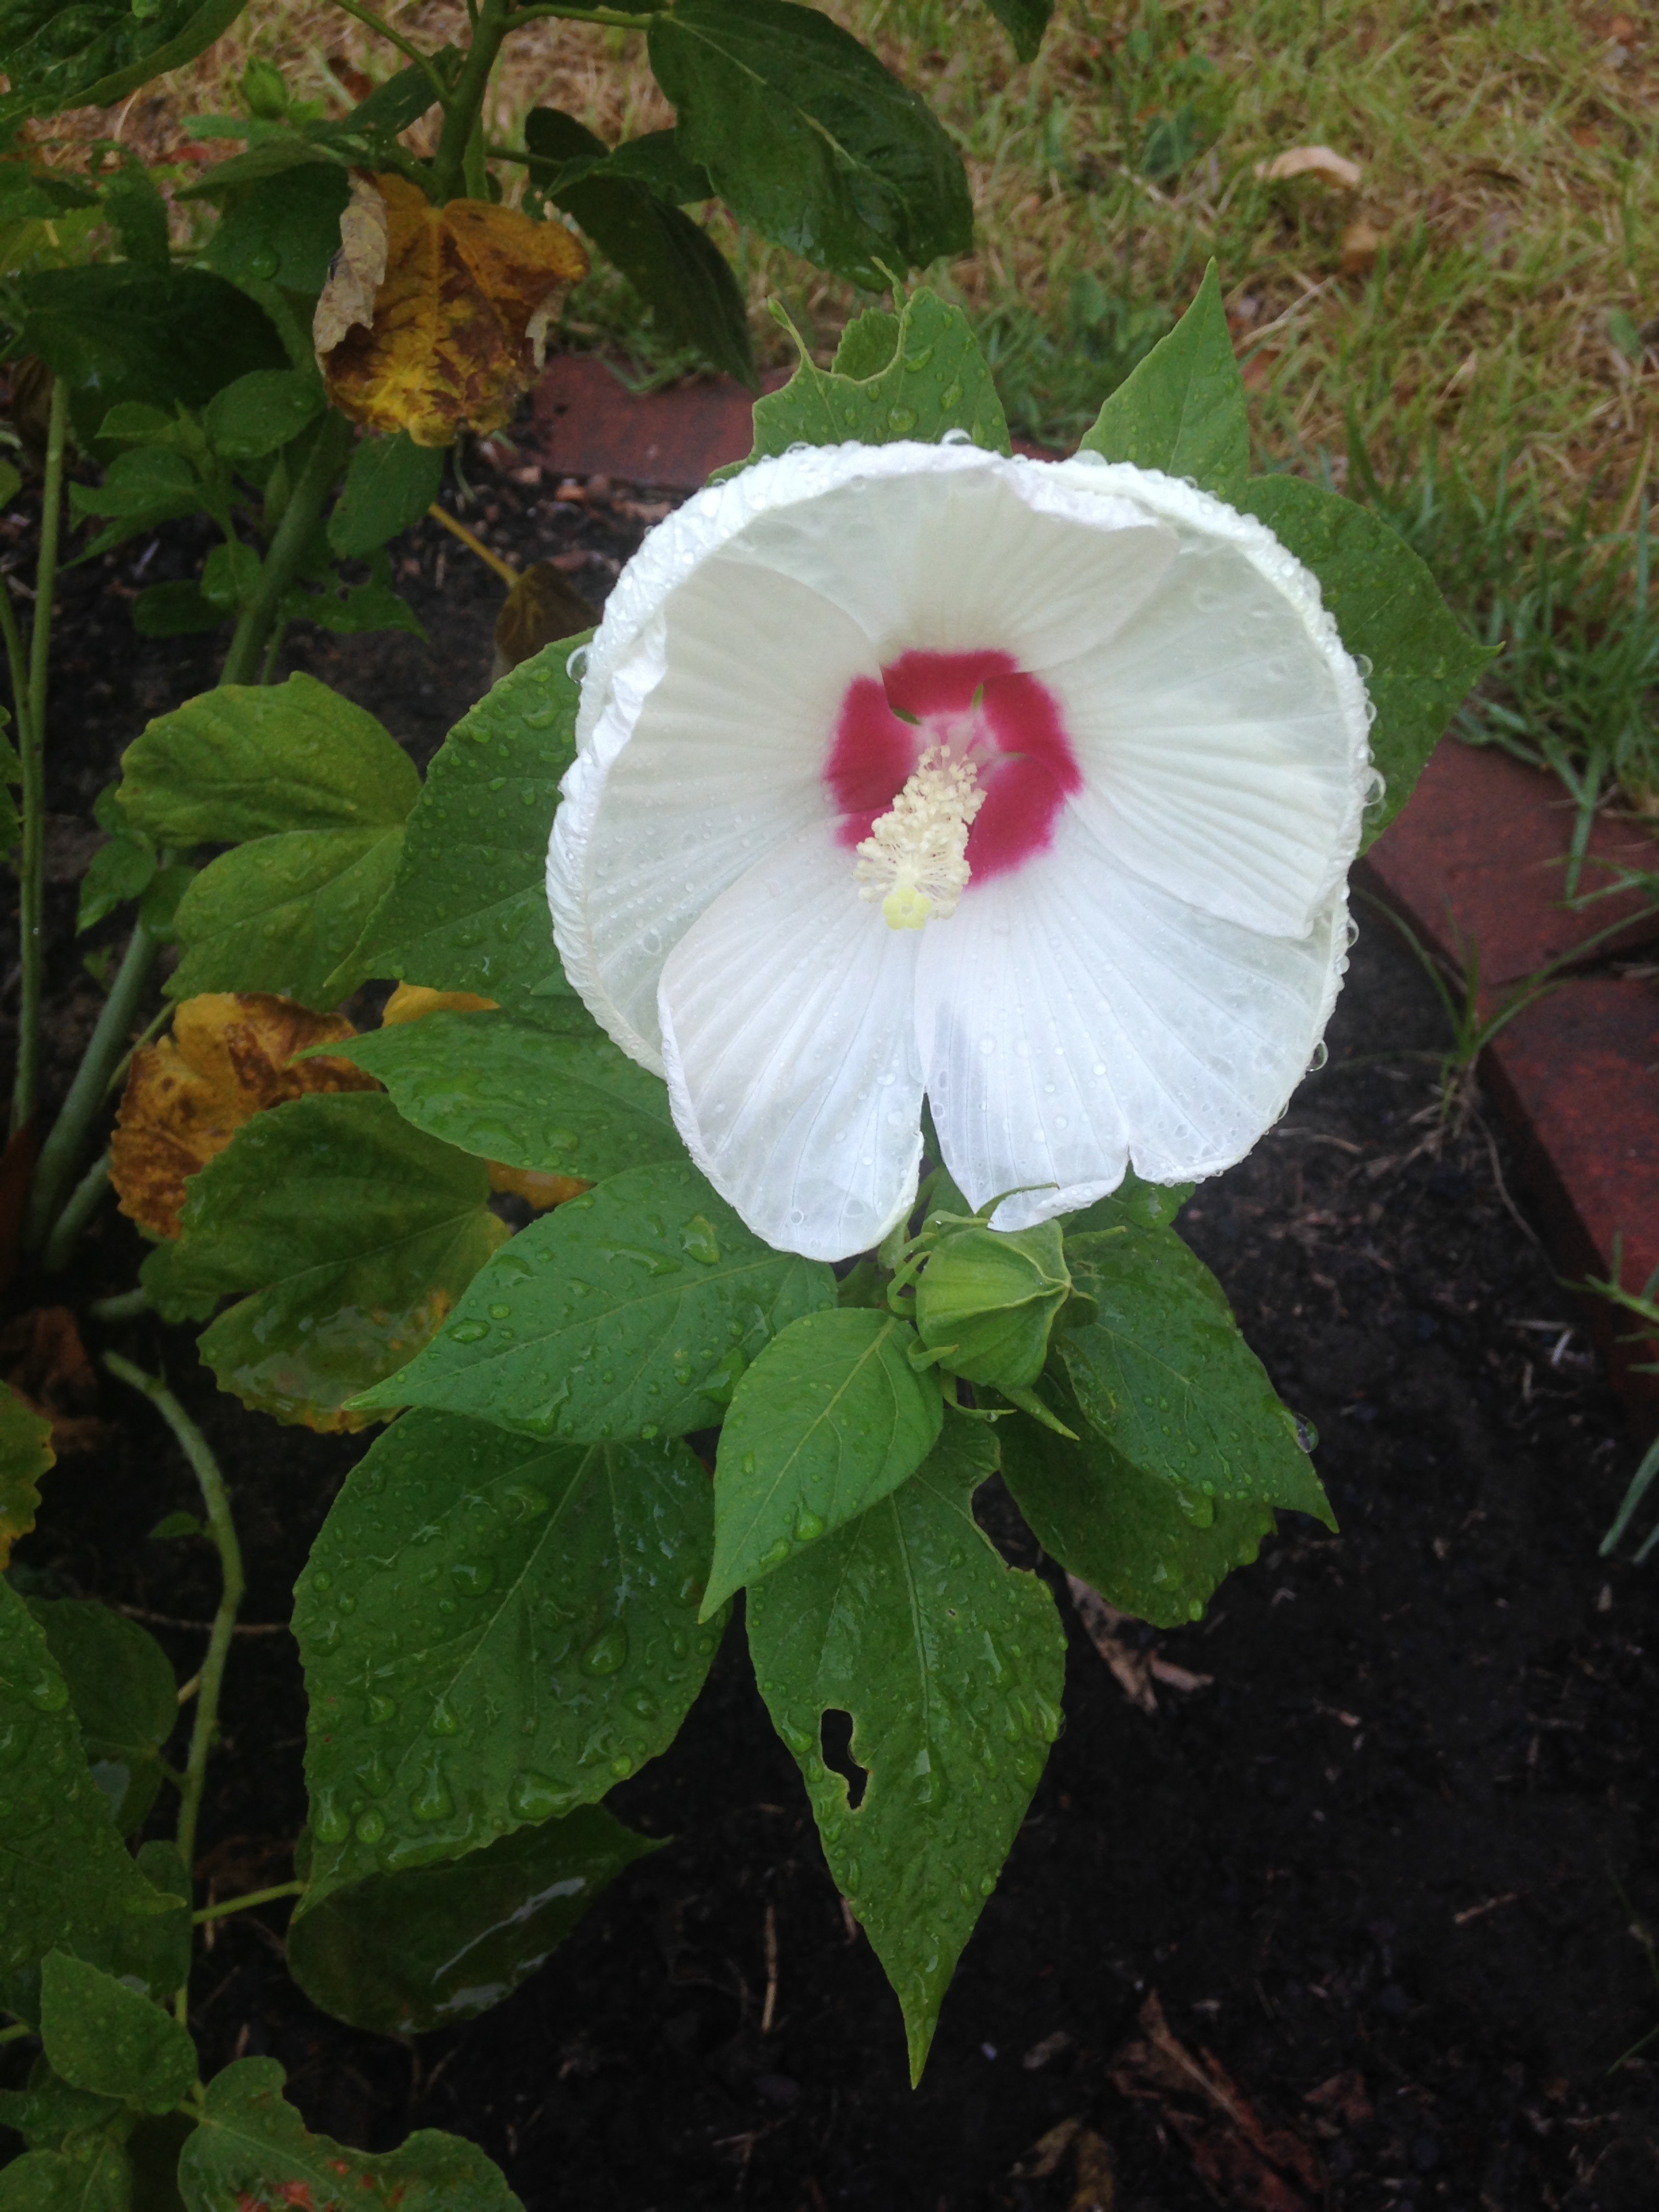
nature, blossom, plant, white, leaf, flower, petal, bloom, floral, spring, natural, botany, garden, flora, white flower, gardening, exotic, hawaiian, hibiscus, malvales, moonflower, flowering plant, chinese hibiscus, land plant